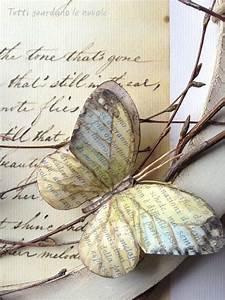
butterfly